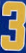
Number: 3